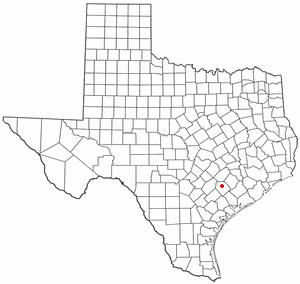
La ville de Hallettsville est le siège du comté de Lavaca, dans l’État du Texas, aux États-Unis. Sa population s’élevait à 2 550 habitants lors du recensement de 2010, estimée à 2 585 habitants en 2016.